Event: Ecuador Earthquake
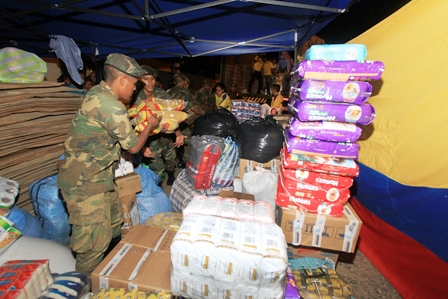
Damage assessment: no_damage